Illinois Route 107

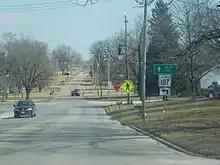
IL 107 in Griggsville

Illinois 107 begins at an interchange with Interstate 72, U.S. Route 36, and U.S. Route 54 in Pike County; this interchange also serves as US 54's northern terminus. Illinois 107 heads northeast from the interchange and passes through Griggsville. The route heads north from Griggsville before turning northwest and passing Perry. After a junction with Illinois Route 104 north of Perry, Illinois 107 enters Brown County and heads north toward Mt. Sterling. The road terminates at a junction with Illinois 99 in southern Mt. Sterling. Illinois 107 is a rural two-lane surface road for its entire length.